Darren Callahan

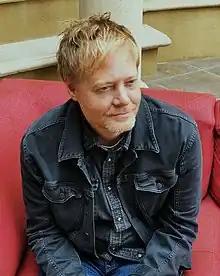
Darren Callahan (c. 2018)

Darren Callahan is a Los Angeles-based director, producer, playwright, writer, and musician. Stage plays he has written include "The White Airplane", "Horror Academy", and the three-play cycle "Beautiful Women in Terrible Trouble" and his novels include the "City of Human Remains" and "The Audrey Green Chronicles" trilogy. He has been involved in a number of roles, including director, writer, and composer, in films such as "Under the Table", "Children of the Invisible Man", and "Battle Apocalypse" (aka "Chrysalis"). His plays have been produced by Chicago's Strawdog Theatre Company, Babes With Blades, Polarity Ensemble Theatre, Chicago Dramatists, Breadline Theatre, Stage 773, Prop Thtr, and City Lit.